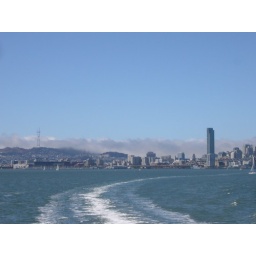
taken from a boat (obvi!) here's One Rincon Hill tower and Sutro Tower being engulfed in fog from the ocean